Bertrand Clauzel

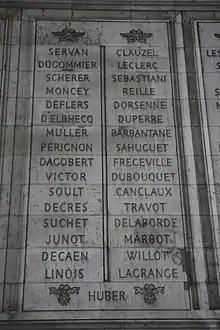
Columns 33 and 34 on the west side of the Arc de Triomphe

By summer 1835, an uneasy truce had broken down, and hostilities between France and Abd al-Qadir had erupted as Makhzen tribes from around Oran sought French protection. On 28 June, a French column was surprised between the low hills around Maqta. The disastrous Battle of Maqta provoked popular outrage in France, and the then governor, General Trèzel, was replaced by Clauzel, who once again returned to North Africa. Despite early successes, such as at the Battle of Habra and the capture of Mascara, both in December 1835, and then Tlemcen in January 1836. These victories were, however, spoiled as Clauzel struggled to strike a decisive blow against Abd al-Qadir and by political missteps, such as his imposition of a massive indemnity upon Tlemcen, thereby failing to turn his conquests into allies. The French presence in the Algerian hinterland remained extremely limited.